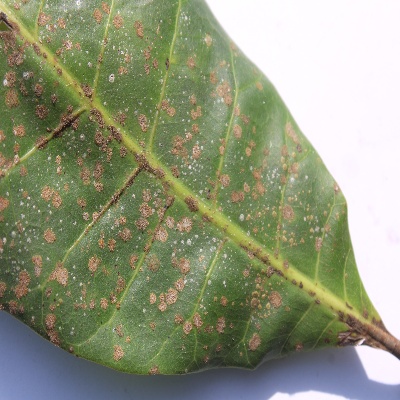
Crop: Cashew
Condition: red rust